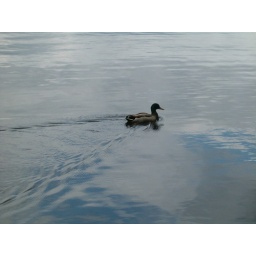
Lots of birds around the WAC water front.